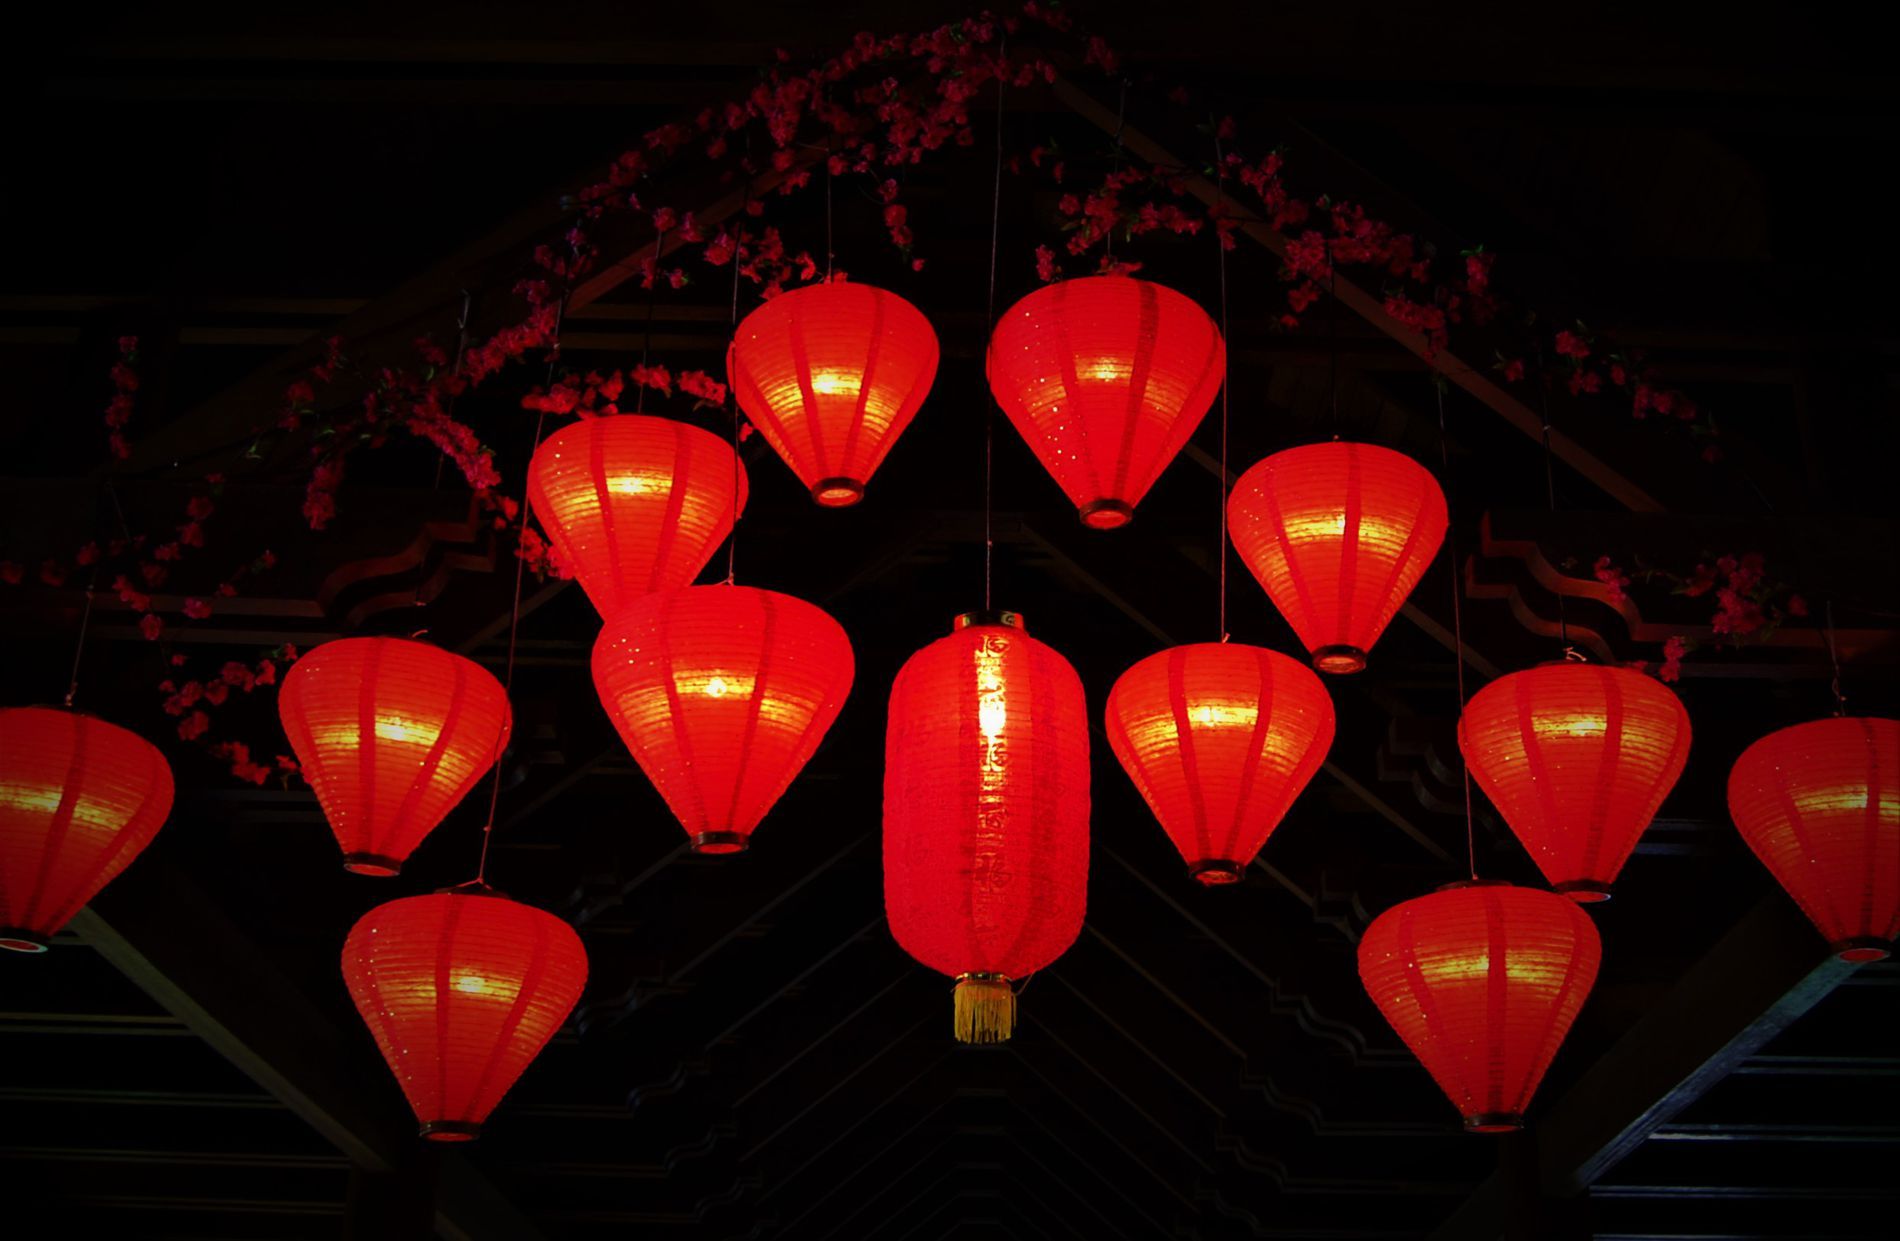
A red Chinese Lamps .
This photo shows a group of red Chinese Lamps hanging from a ceiling. The lamps glow warmly from the inside, creating a cozy feel. The background in the photo is dark and shadowy, which helps make the glowing red lamps stand out.
The photo is taken from below which helps to show the hanging lamps clearly. The color palette is mostly red and yellow-orange, with a dark black background. The lighting comes from the lamps themselves. The background is dark making the lamps glow beautifully and making The mood warm and peaceful.
Labels: Lamp, Lantern, Balloon, Lampshade, Lighting, Dark background, Ceiling
Camera: NIKON CORPORATION NIKON D40
Lens: 18-55mm f/3.5-5.6, AF-S DX Zoom-Nikkor 18-55mm f/3.5-5.6G ED II
Aperture: F4
Exposure: 1/30 sec
ISO: 800
Focal length: 24.0 mm